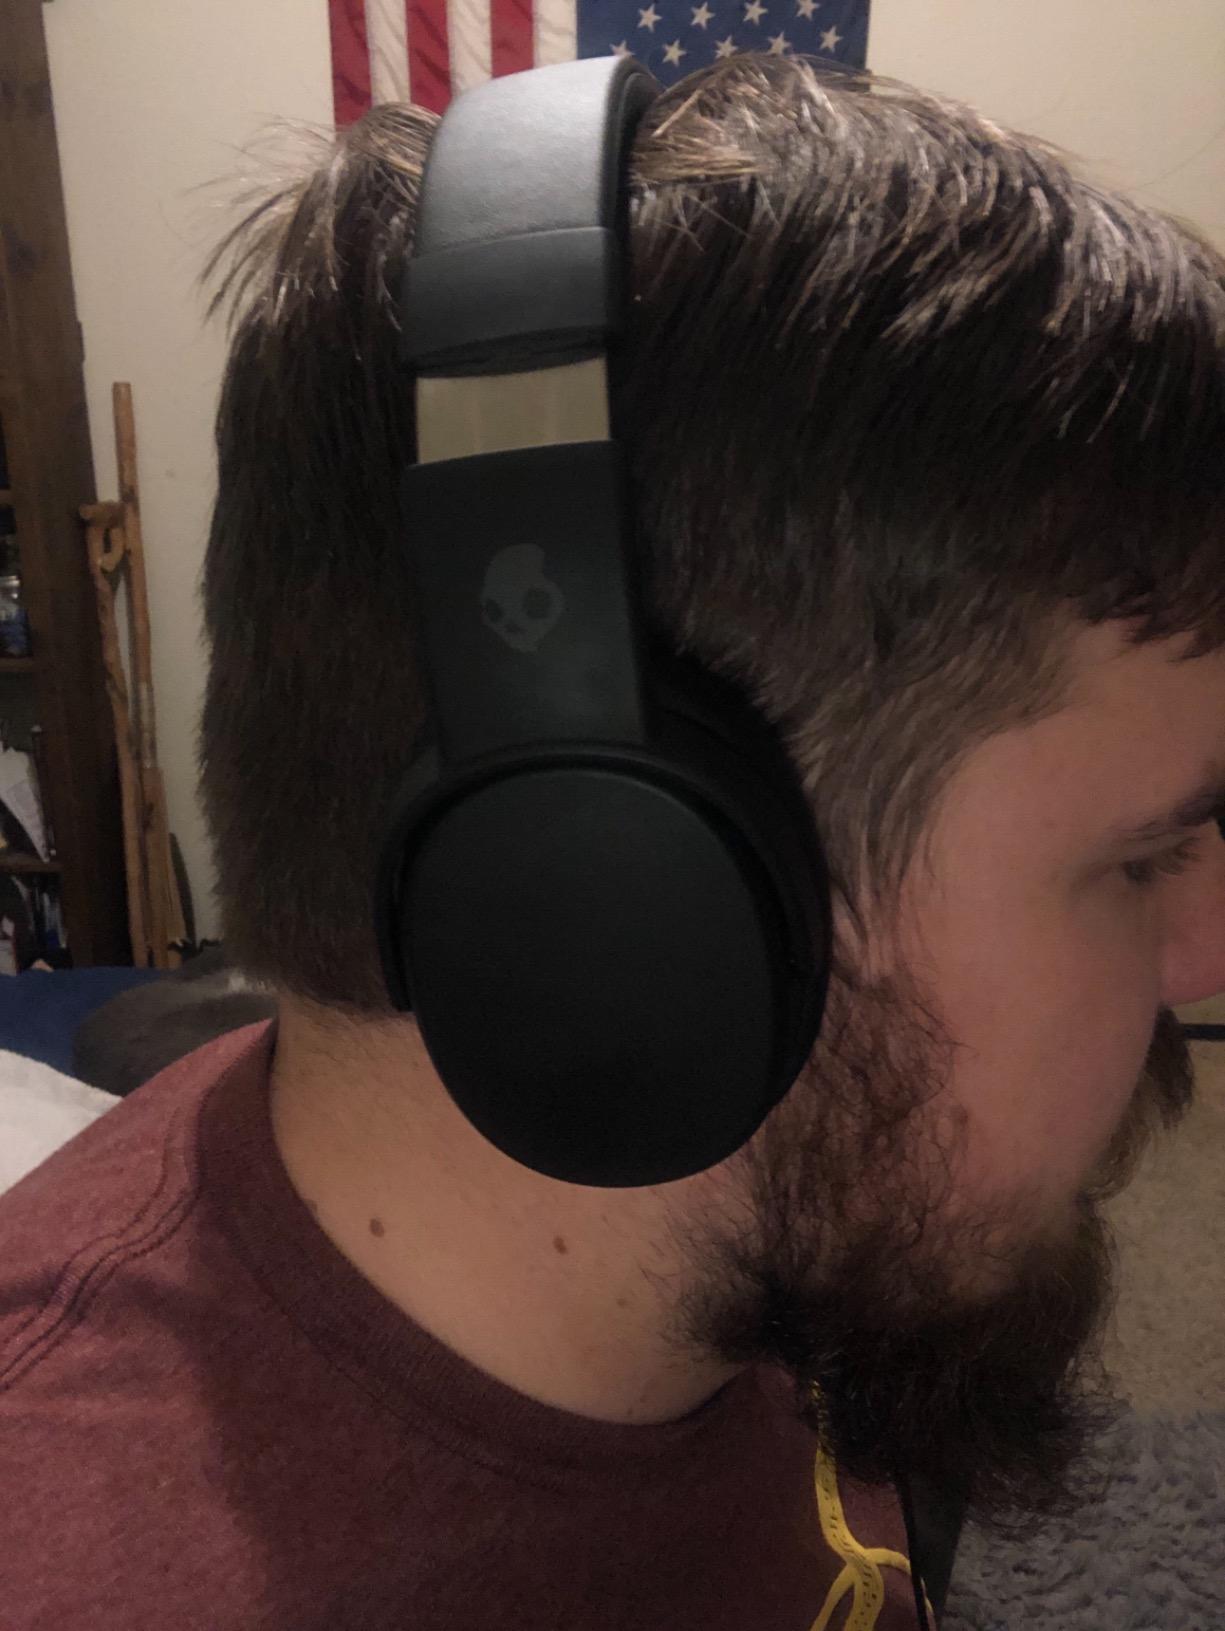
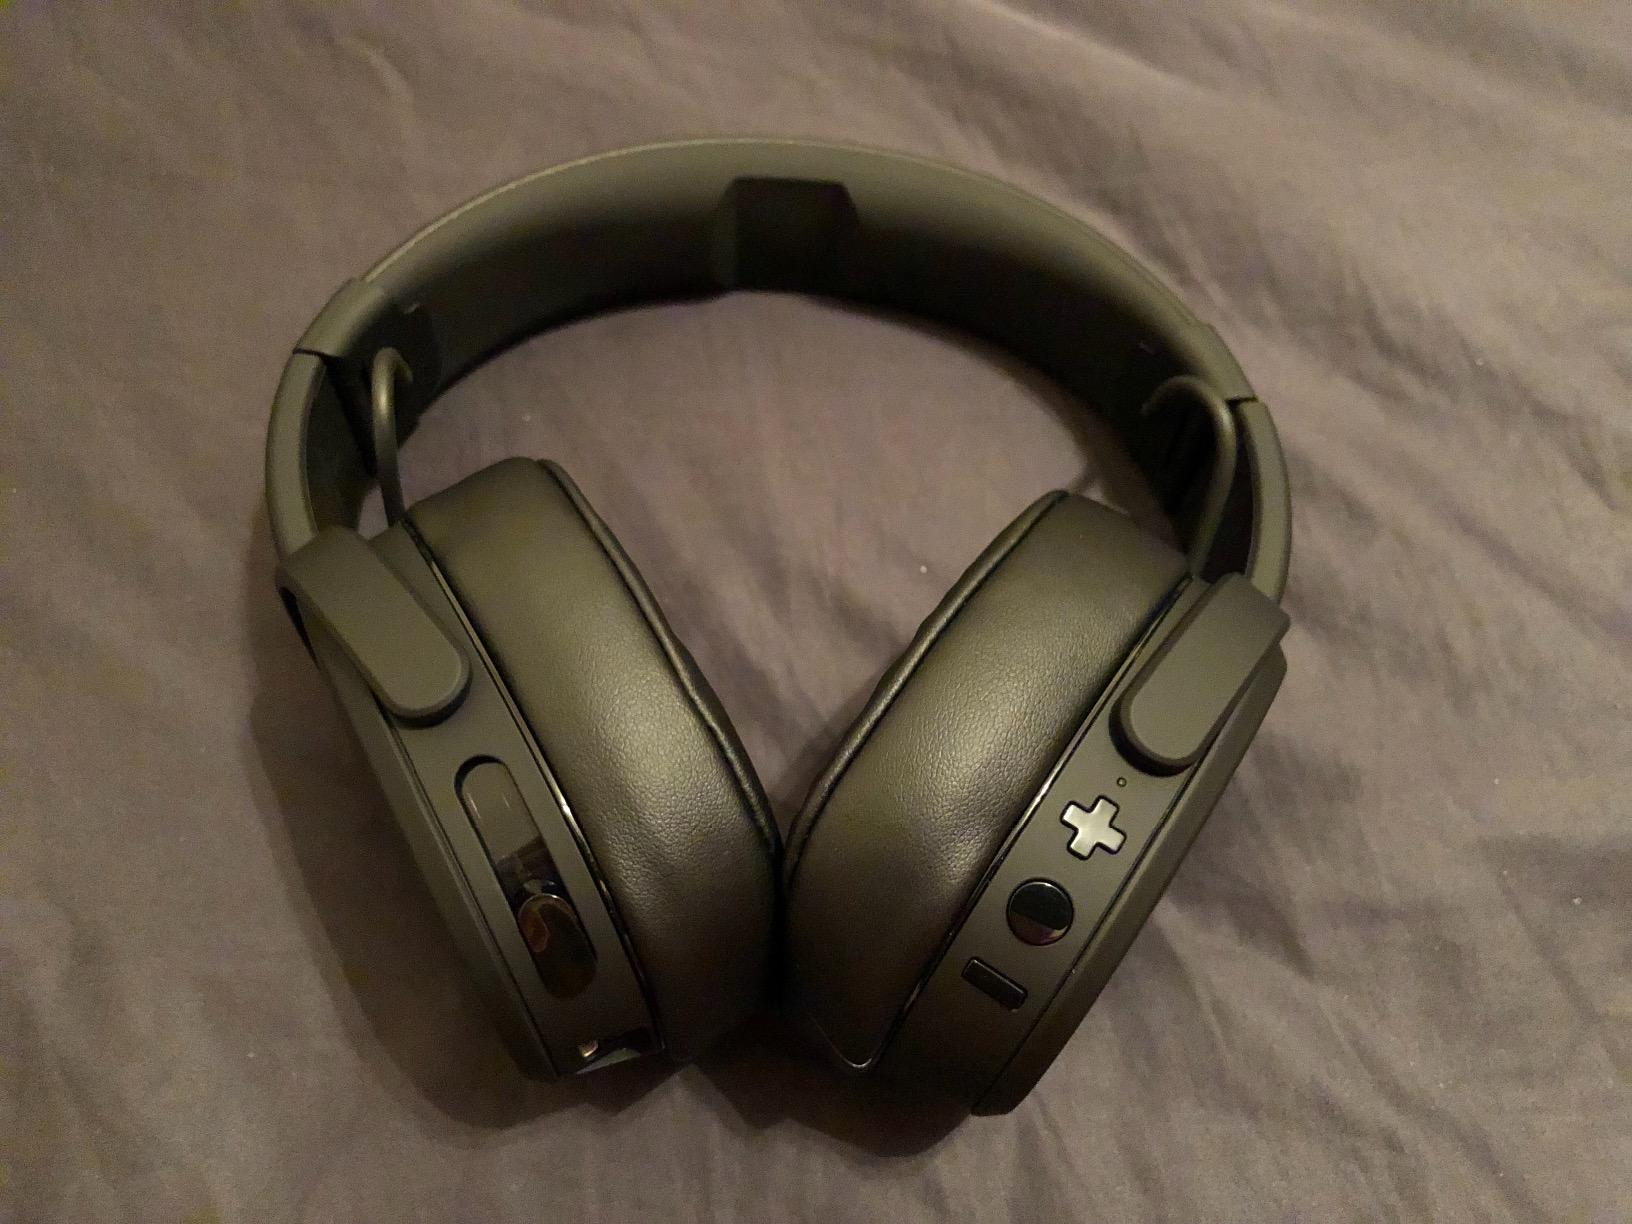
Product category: headphones
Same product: yes